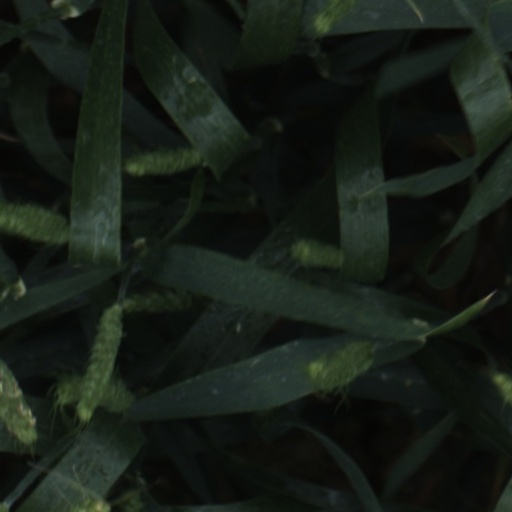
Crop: wheat